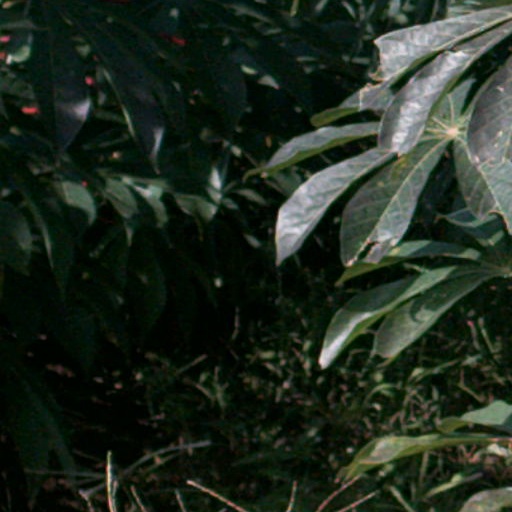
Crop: cassava